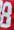
Number: 8